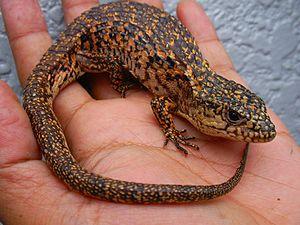
Barisia est un genre de sauriens de la famille des Anguidae.
Barisia rudicollis est une espèce de sauriens de la famille des Anguidae.